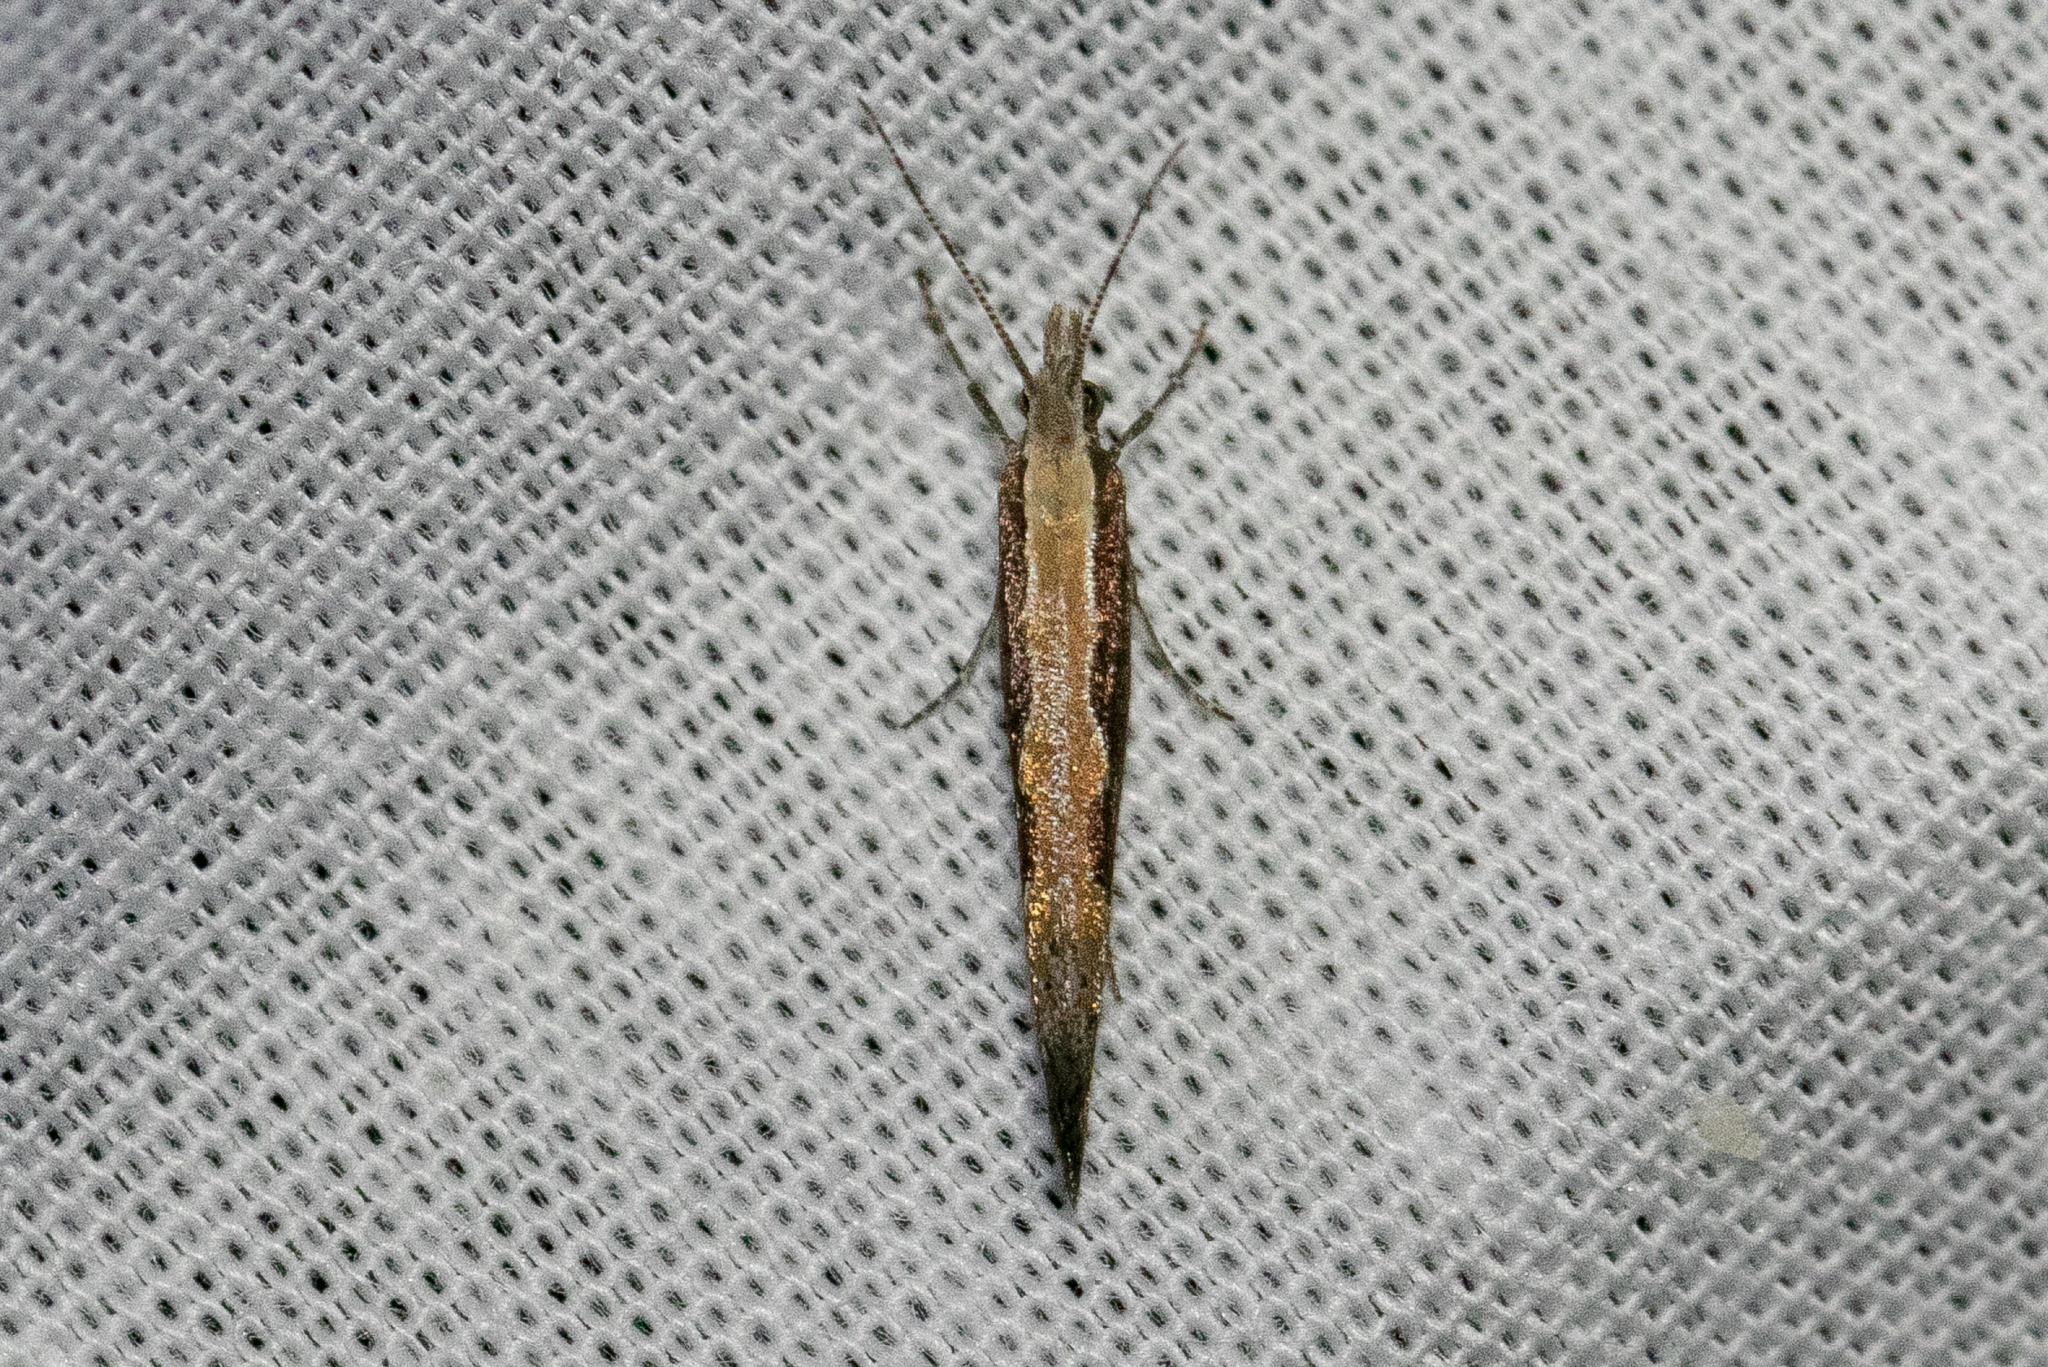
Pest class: diamondback_moth